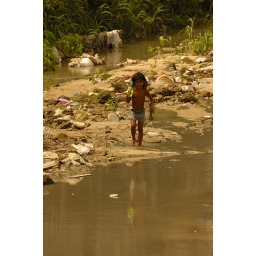
Girl in dirty river